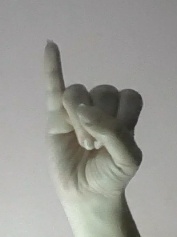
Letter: meem